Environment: real
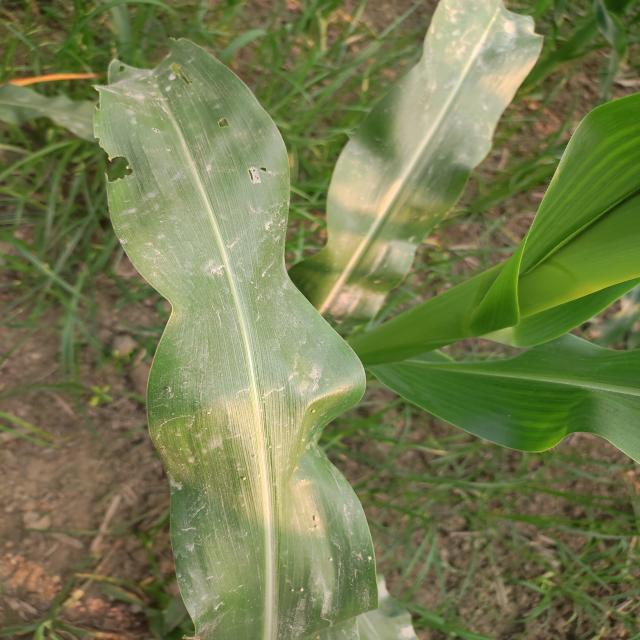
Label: fall_armyworm